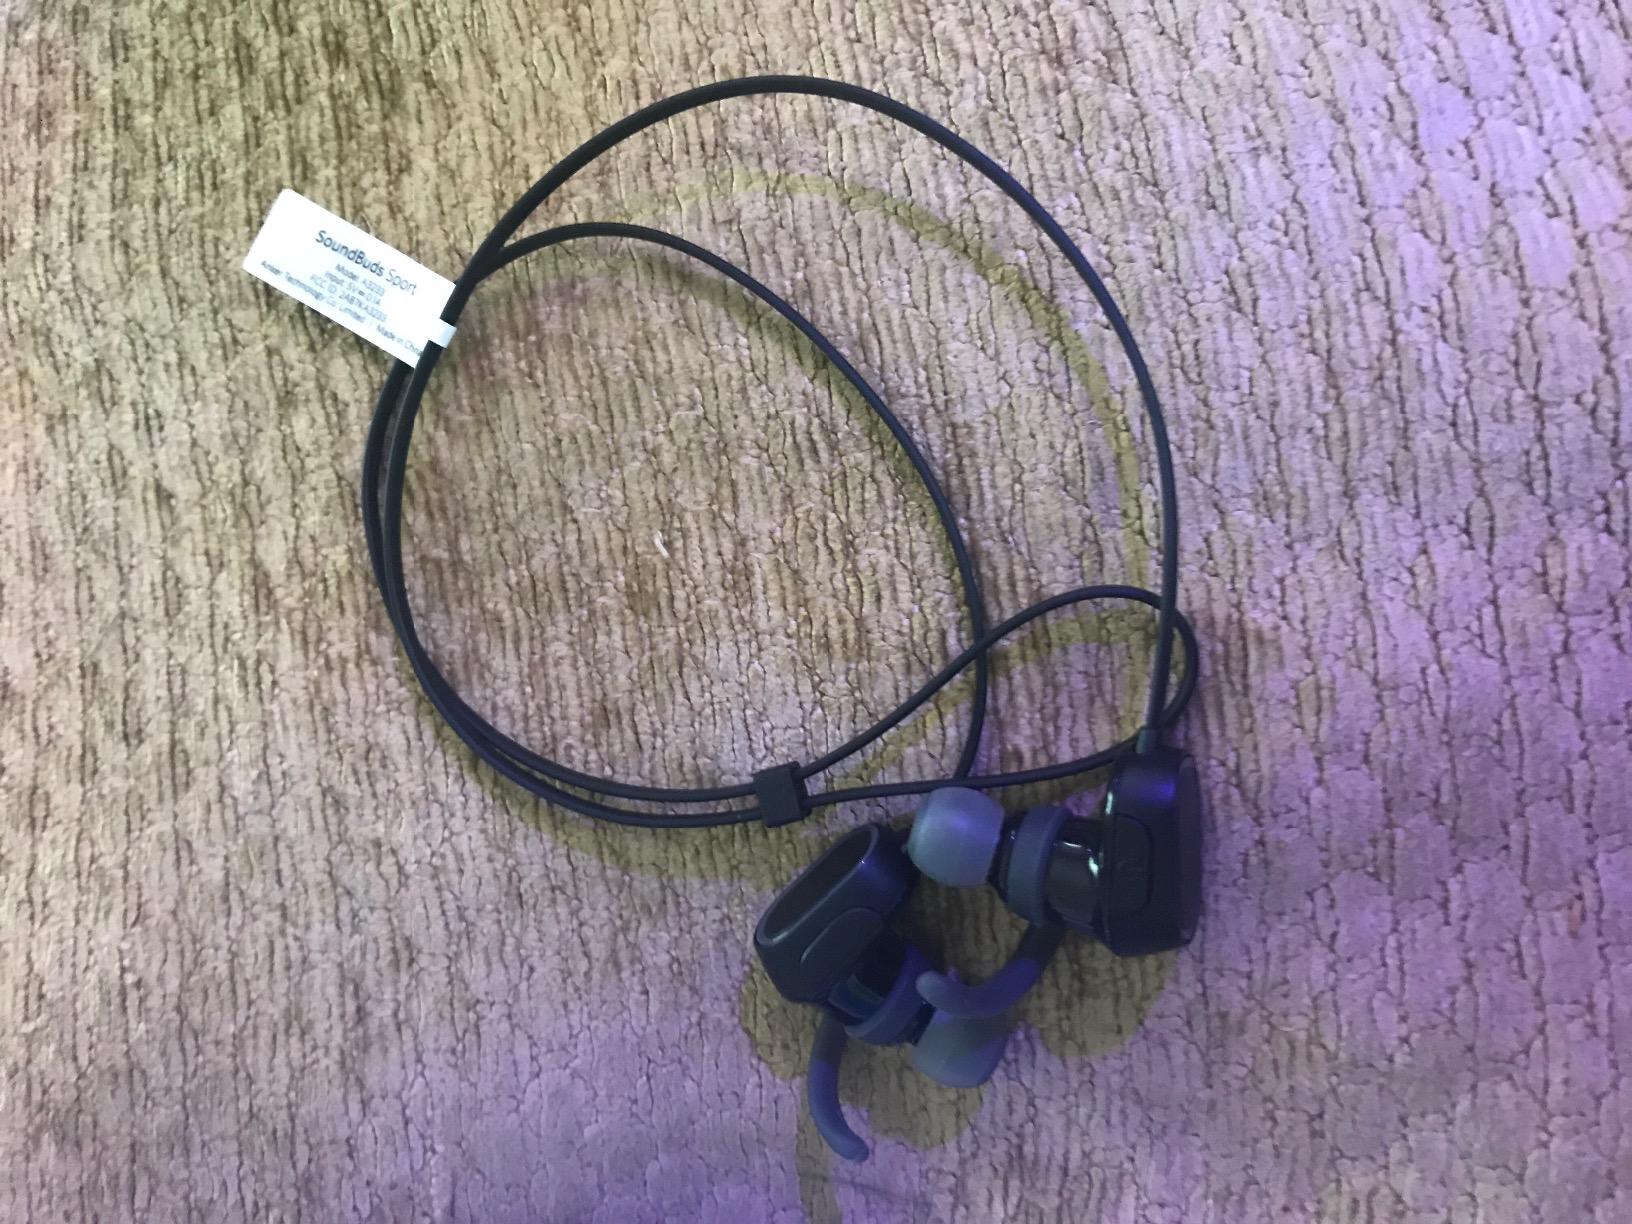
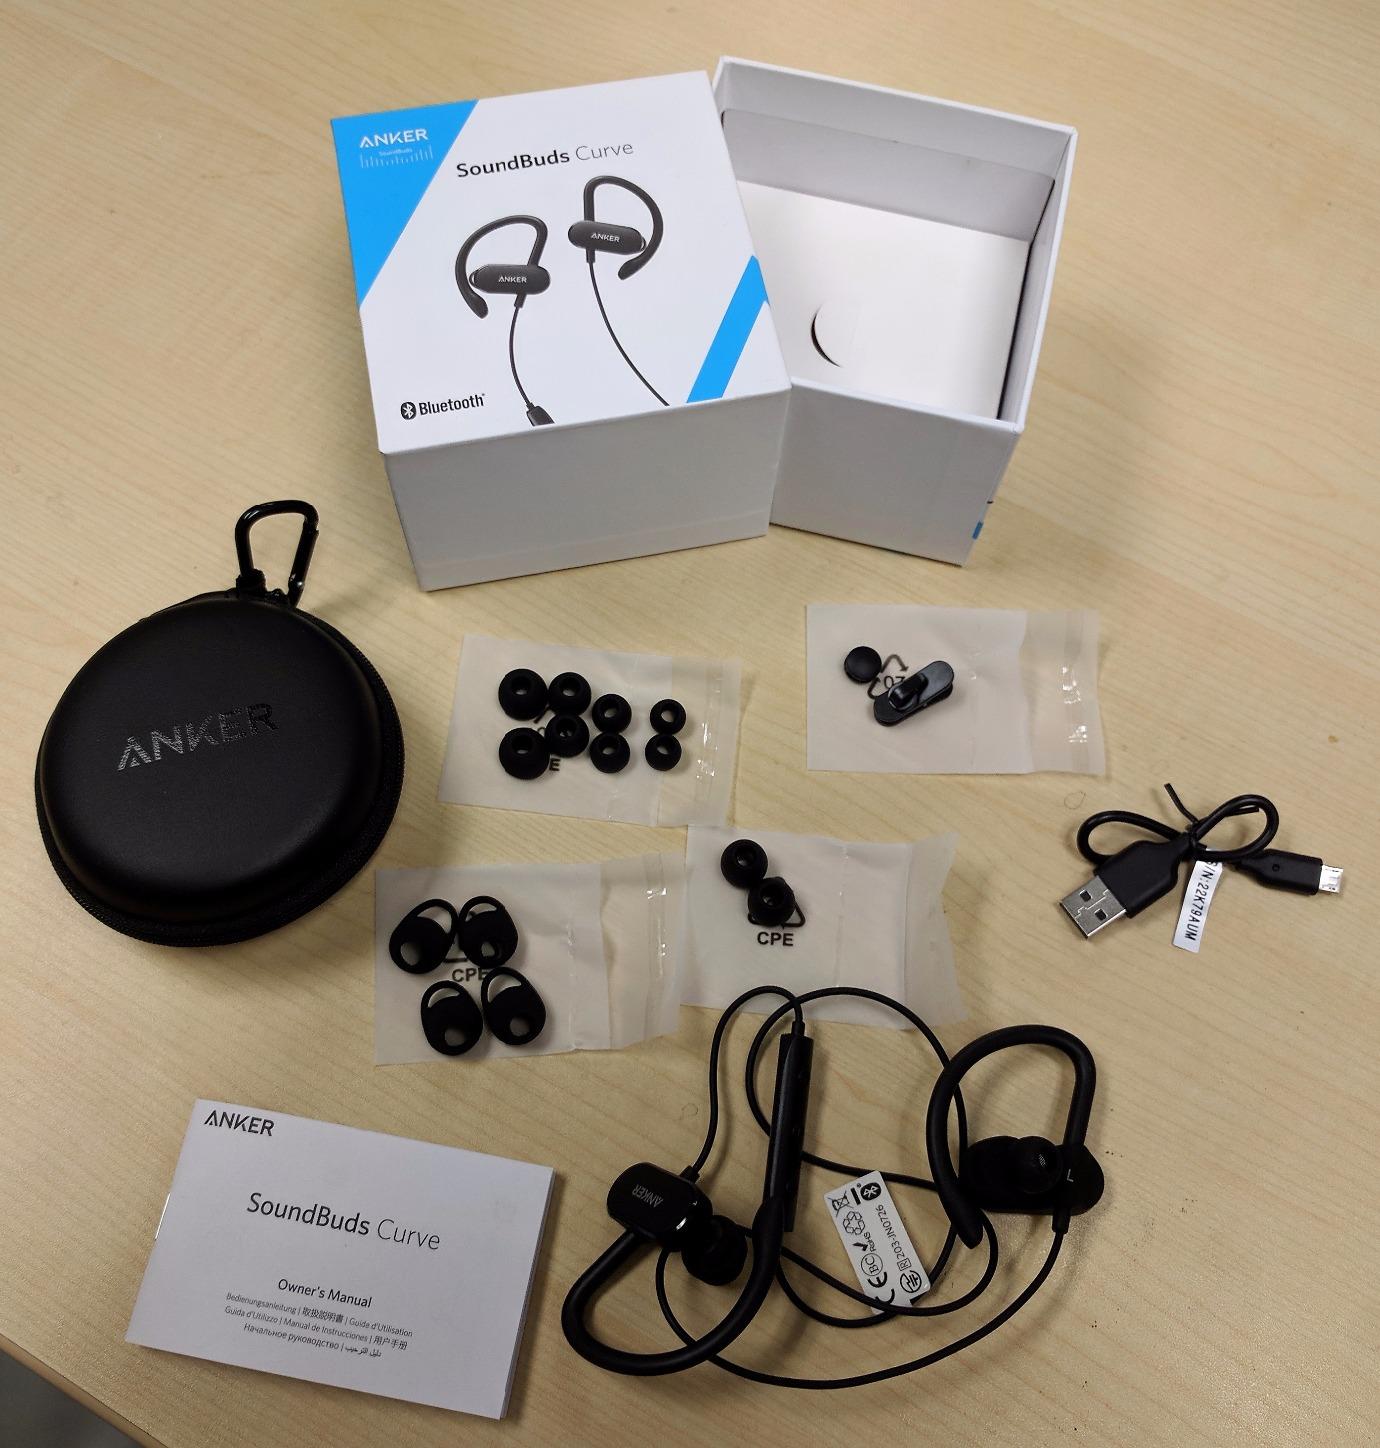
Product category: headphones
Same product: no